Lucie Ingemann

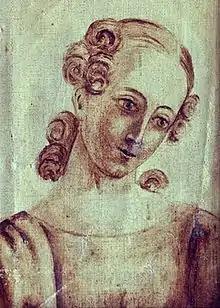
Lucie Ingemann, self-portrait

Lucia Maria Ingemann (née Mandix; 19 February 1792 – 15 January 1868) was a Danish painter who is best known for her large altarpieces depicting biblical figures, many of which are displayed in Denmark's churches.